Haifa

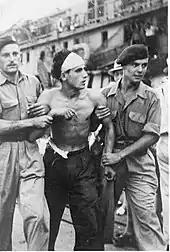
Haifa July 1947. British soldiers remove injured passenger from SS Exodus

The 1947 UN Partition Plan in late November 1947 designated Haifa as part of the proposed Jewish state. Arab protests over that decision evolved into violence between Jews and Arabs that left several dozen people dead during December. The Arab city was in a state of chaos. The local Arab national committee tried to stabilize the situation by organizing garrison, calming the frightened residents and to stop the flight. In a public statement, the national committee called upon the Arab residents to obey orders, be alert, keep calm, and added: "Keep away the cowards who wish to flee. Expell them from your lines. Despise them, because they harm more than the enemy". Despite the efforts, Arab residents abandoned the streets which bordered Jewish neighborhoods and during the days of the general strike instigated by the Arab Higher Committee, some 250 Arab families abandoned the Khalisa neighborhood.